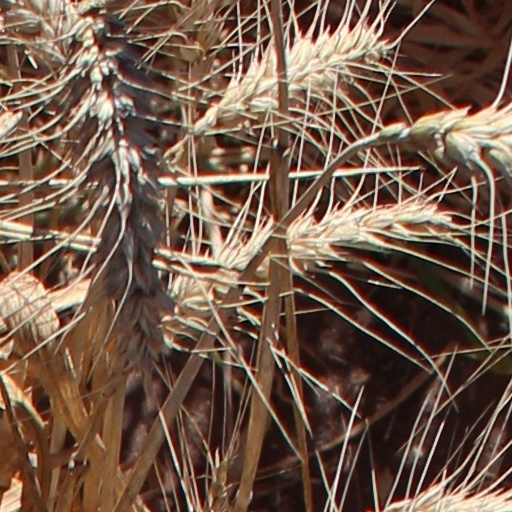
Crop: wheat